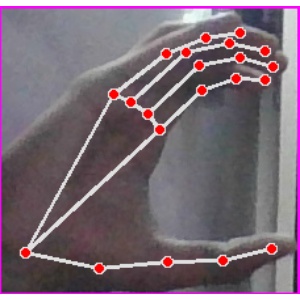
अक्षर: ऋ